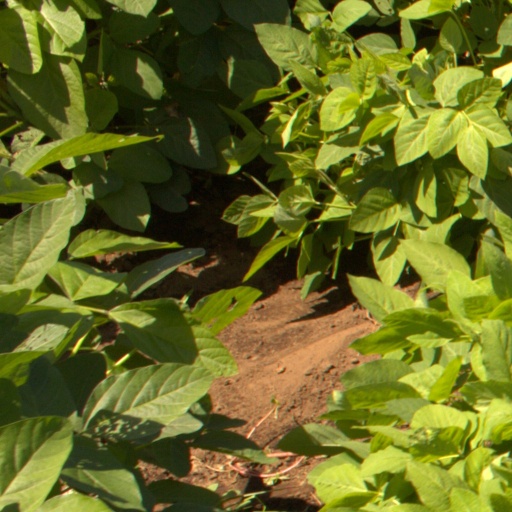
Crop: soybean